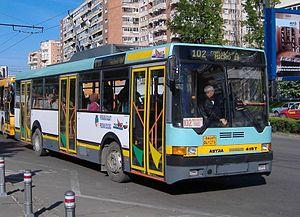
L‘Ikarus 415 est un autobus interurbain fabriqué par le constructeur hongrois Ikarus de 1986 à 2002. Il peut transporter 97 passagers dont 26 essis. Ce modèle a connu 3 séries et une version trolleybus 415T.